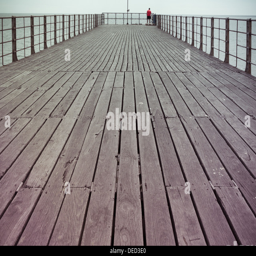
pier looking out to sea with a red fisherman at the end